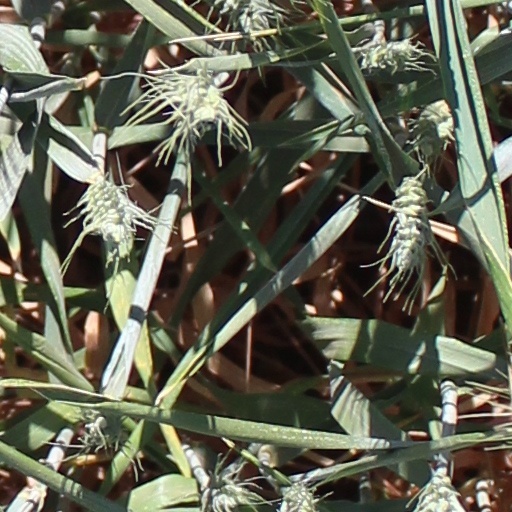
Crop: wheat